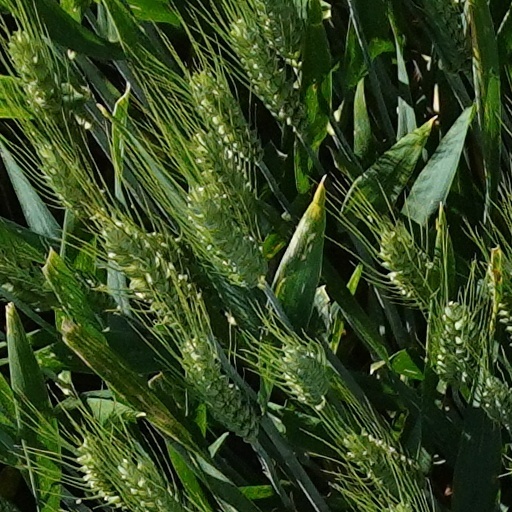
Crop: wheat